Eastern Orthodox theology

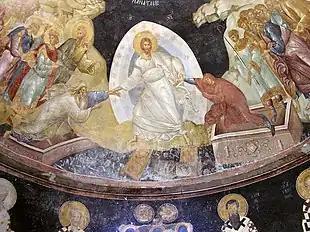
Eastern Orthodox icon of the Resurrection (14th-century fresco, Chora Church, Istanbul)

Salvation, or "being saved", refers to this process of being saved from death and corruption and the fate of hell. The Orthodox Church believes that its teachings and practices represent the true path to participation in the gifts of God. Yet, it should be understood that the Orthodox do not believe that someone must be Orthodox to participate in salvation. God is merciful to all. The Orthodox believe that there is nothing that a person (Orthodox or non-Orthodox) can do to earn salvation. It is rather a gift from God. However, this gift of relationship has to be accepted by the believer, since God will not force salvation on humanity. Man is free to reject the gift of salvation continually offered by God. To be saved, man must work together with God in a "synergeia" whereby his entire being, including his will, effort and actions, are perfectly conformed with, and united to, the divine. Vladimir Lossky: